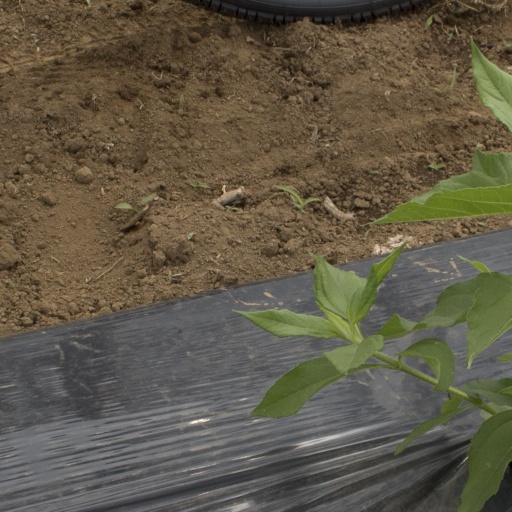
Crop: Jerusalem artichoke